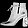
Label: Ankle boot